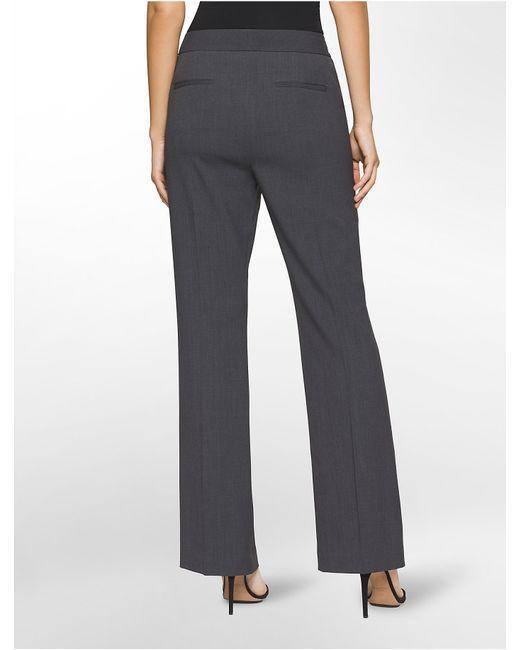
Frauen lange graue formale schlaffe Hosen